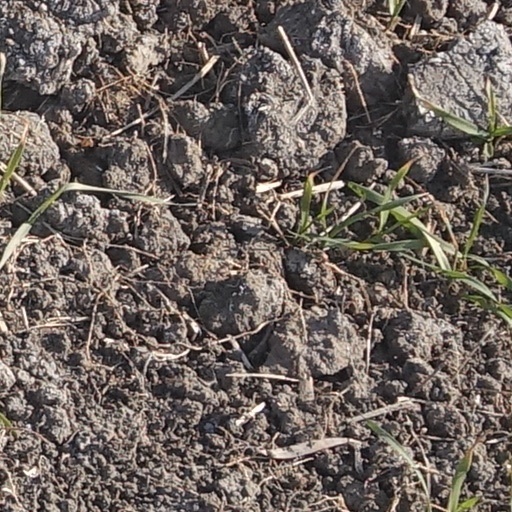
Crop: wheat